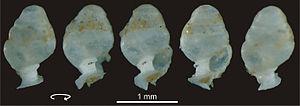
Zospeum tholussum est une espèce d'escargot terrestre à respiration aérienne de type mollusque pulmoné du genre Zospeum. Ce gastéropode appartient à la famille Ellobiidae. Cette espèce de petite taille vit essentiellement dans des grottes.